Societat Catalana de Gnomònica

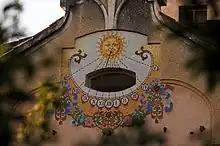
Casa Barbey sundial (La Garriga)

The Societat Catalana de Gnomónica (Catalan Gnomonic Society) is, among other cultural groups, a non-profit association that promotes all aspects of sundials.